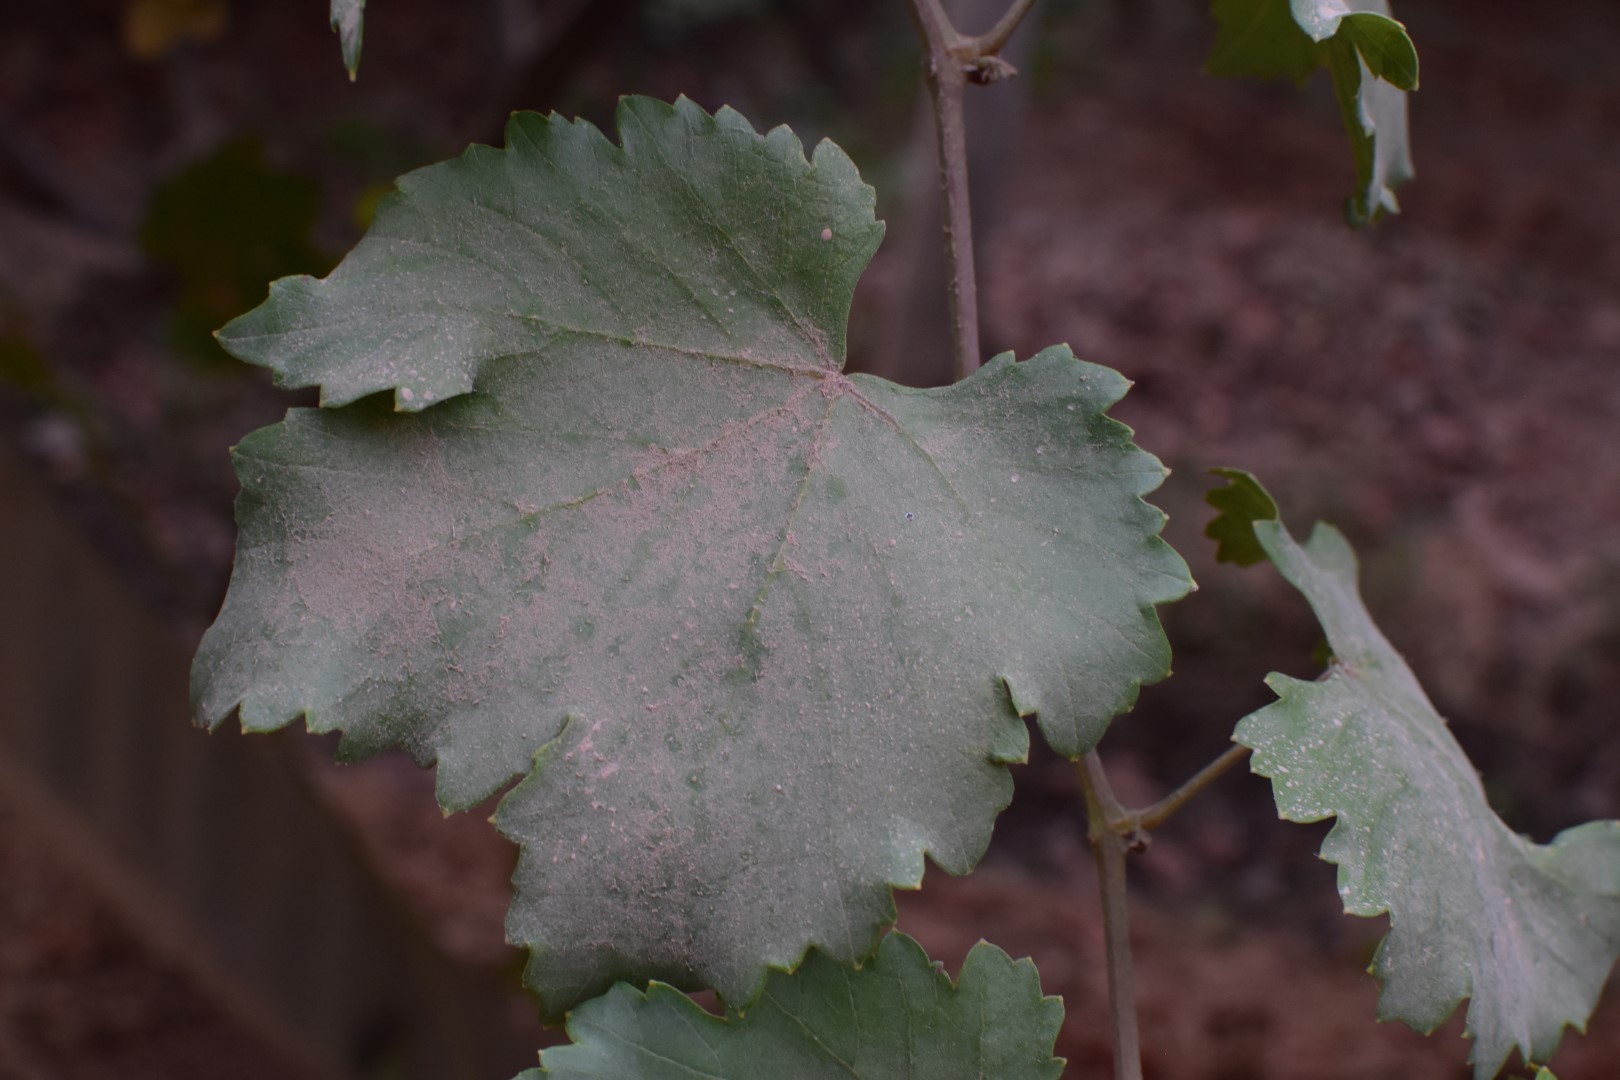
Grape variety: Kamali